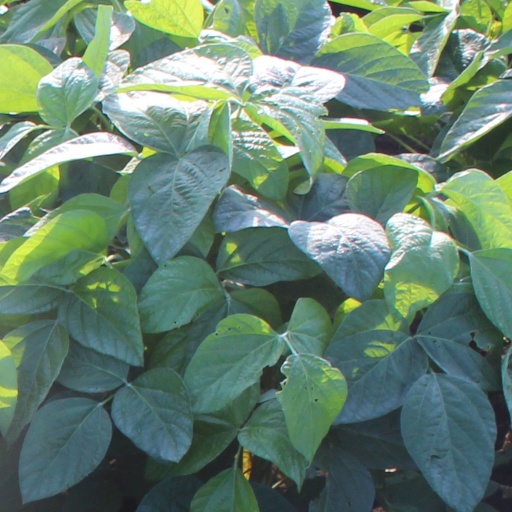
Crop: soybean